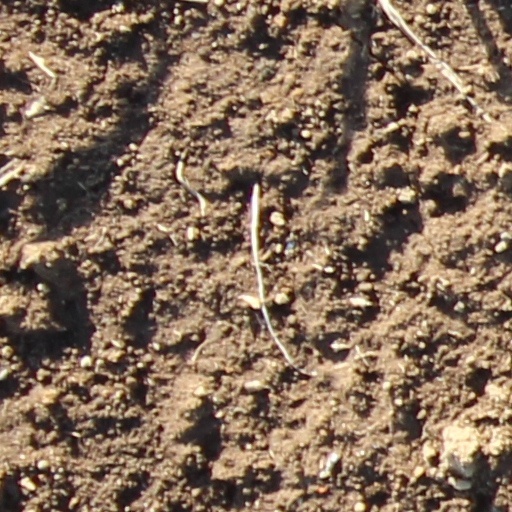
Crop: wheat